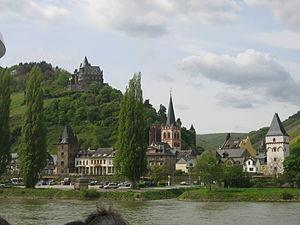
Bacharach est une petite ville de la moyenne vallée du Rhin dans l'arrondissement de Mayence-Bingen dans la Rhénanie-Palatinat.